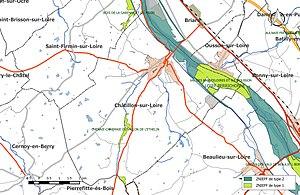
Carte des Zones naturelles d'intérêt écologique faunistique et Floristique (ZNIEFF) de la commune de fr:Châtillon-sur-Loire.
Châtillon-sur-Loire est une commune française située dans le département du Loiret en région Centre-Val de Loire.